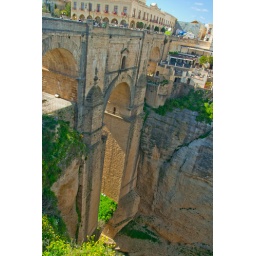
Ronda bridge over an 98m canyon